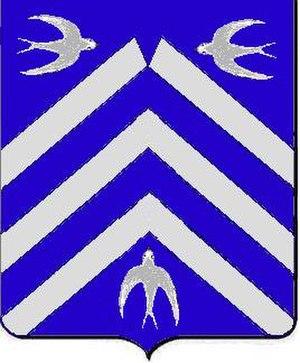
de Martinet sgr des Pinabeaux porte d'azur à trois chevrons d'argent, le premier brisé, accompagné de trois martinet de même, deux en chef (affrontés) et un en pointe
Saint-Denis-sur-Ouanne est une ancienne commune française, située dans le département de l'Yonne en région Bourgogne-Franche-Comté, devenue, le 1ᵉʳ janvier 2016, une commune déléguée de la commune nouvelle de Charny-Orée-de-Puisaye.